Ten Pieces, Op. 24 (Sibelius)

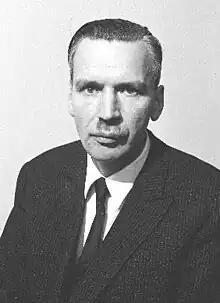
Erik Tawaststjerna, who authored seminal biography on Sibelius, was an early, vocal advocate for many of the composer's piano pieces.

The musicologist Robert Layton argues that the Ten Pieces are a mixed bag, although the "best of them are probably more personal than" their immediate predecessor, the Piano Sonata in F major (Op. 12, 1893). On the one hand, he dismisses the famous Romance in D-flat major (No. 9) as "hackneyed ... with its stale rhetoric and trite, -like tune". Layton does, however, describe the Impromptu (No. 1), the Nocturno (No. 8), and the Barcarola (No. 10) as "characteristic" and "highly individual"—although each "betrays orchestral habits of mind and poses the question whether some of Sibelius's piano pieces did not begin life as orchestral sketches".